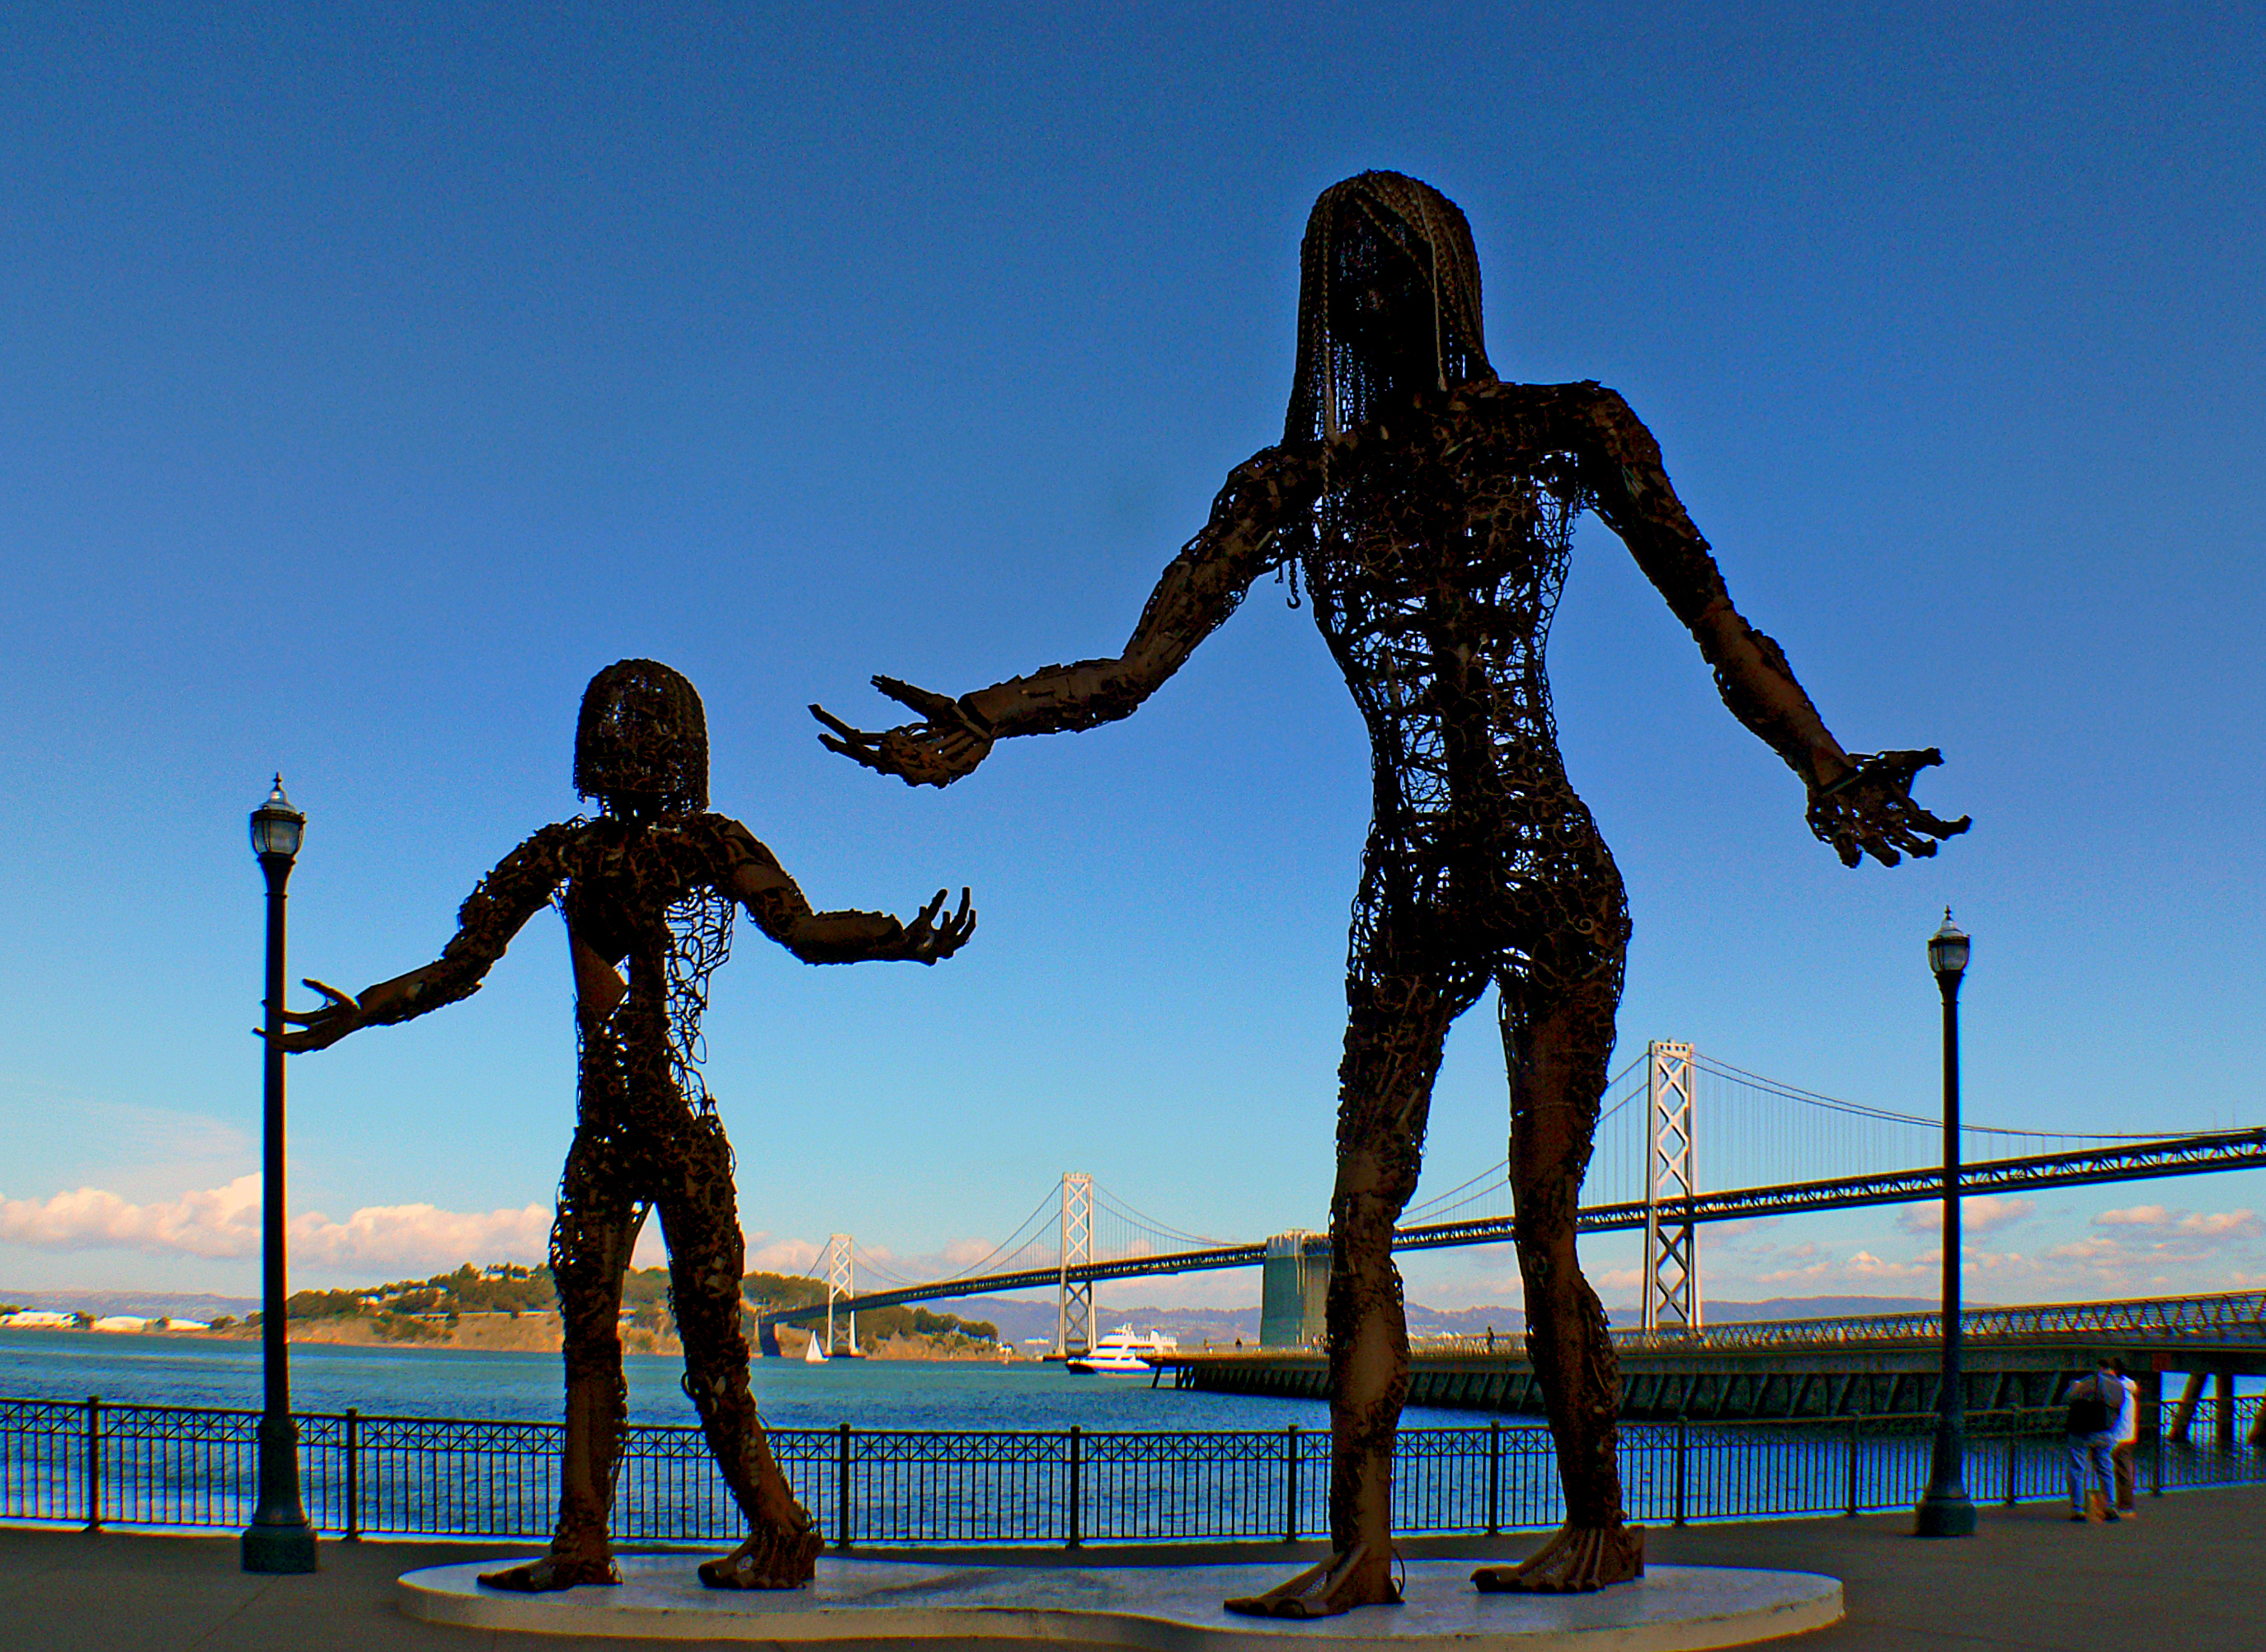
sea, silhouette, monument, statue, blue, sculpture, art, publicdomain, sanfrancisco, baybridge, motheranddaughter